De Havilland Canada

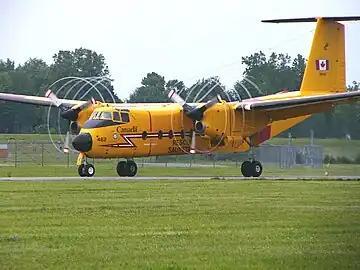
Royal Canadian Air Force CC-115 Buffalo of 442 Squadron

Known originally as the Caribou II, the DHC-5 Buffalo was basically an enlarged DHC-4 with turboprop engines and a T-tail, developed to meet a US Army requirement for a STOL tactical airlifter with greater load-carrying ability than the DHC-4. The Buffalo made its maiden flight on 9 April 1964, but the US Army soon transferred heavy fixed-wing aircraft operations to the USAF, which had little interest in the Buffalo; only four evaluation aircraft were delivered to the US military, two of which were later transferred to NASA for research. The improved DHC-5A transport was acquired by Canadian Armed Forces (as the CC-115), the Brazilian Air Force and the Peruvian Air Force, and the production line was then shut down, but it was reopened after the enhanced DHC-5D was introduced in response to interest by other military users. In the early 1980s, de Havilland Canada attempted to market the Buffalo for civil use as the "Transporter", but the demonstration aircraft crashed at the 1984 Farnborough Airshow and the project was abandoned.